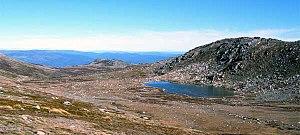
Les Snowy Mountains forment la chaîne de montagnes la plus haute du continent australien et en possèdent le point culminant, le mont Kosciuszko, à 2 228 mètres d'altitude. Elles se trouvent au sud de Canberra, dans le Sud de la Nouvelle-Galles du Sud et font partie des Alpes australiennes qui font elles-mêmes partie de la cordillère australienne. Elles abritent le parc national du Kosciuszko qui avec ses 650 000 hectares est le plus grand parc de Nouvelle-Galles-du-Sud.
Les Alpes australiennes sont la partie méridionale de la cordillère australienne. Les Alpes traversent le Territoire de la capitale australienne, la Nouvelle Galles du sud et le Victoria, et comprennent seize parcs et réserves nationaux. Elles changent de nom en changeant d'État ; elles regroupent les Snowy Mountains en Nouvelle-Galles du Sud et la High Country dans l'État de Victoria et les monts Brindabella dans le Territoire de la capitale australienne. Qualifiées d'alpines par la présence de neige, ce sont surtout des collines ventrues avec, de temps en temps, quelques falaises.